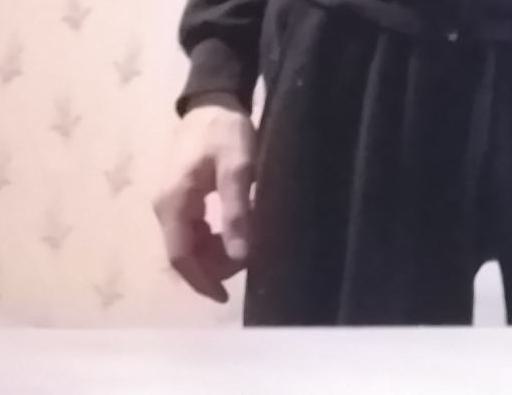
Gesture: no_gesture